Stoney Burke (TV series)

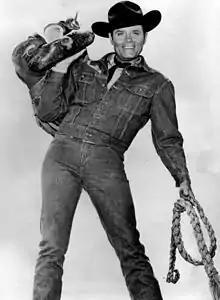
Jack Lord as Stoney Burke

Stoney Burke is an American contemporary Western television series broadcast on ABC from October 1, 1962, until May 20, 1963. Jack Lord starred in the title role. Burke is a professional rodeo cowboy who specializes in saddle bronc riding and competes for the Golden Buckle, presented annually to the rodeo world champion in each rodeo event.